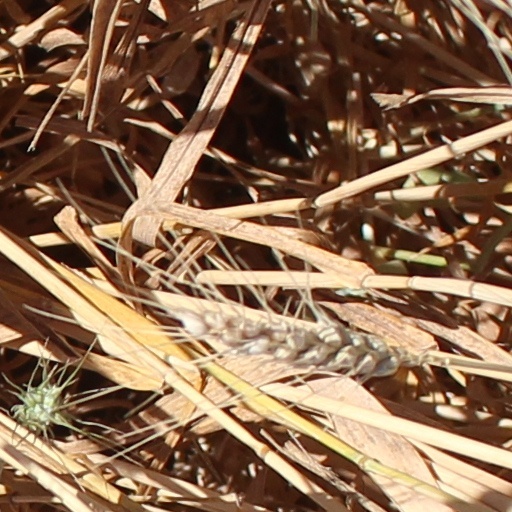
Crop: wheat